John 8

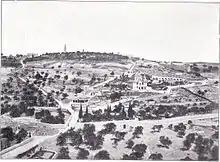
Mount of Olives, viewed eastward from Jerusalem (c. 1899)

The Mount of Olives is a hill running north to south about long, directly east of Jerusalem across the Kidron Valley; named for the large number of olive trees that grew on it.